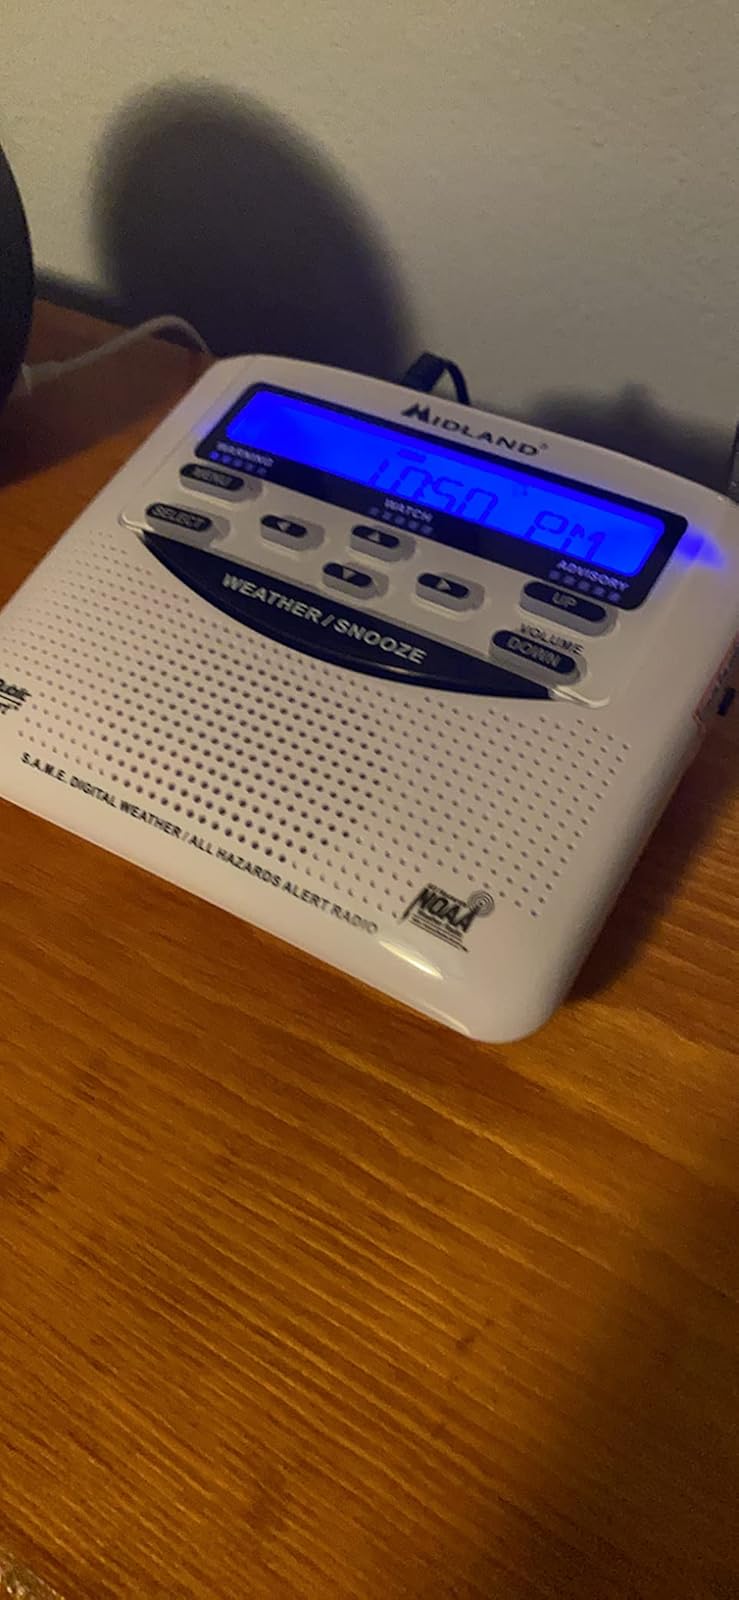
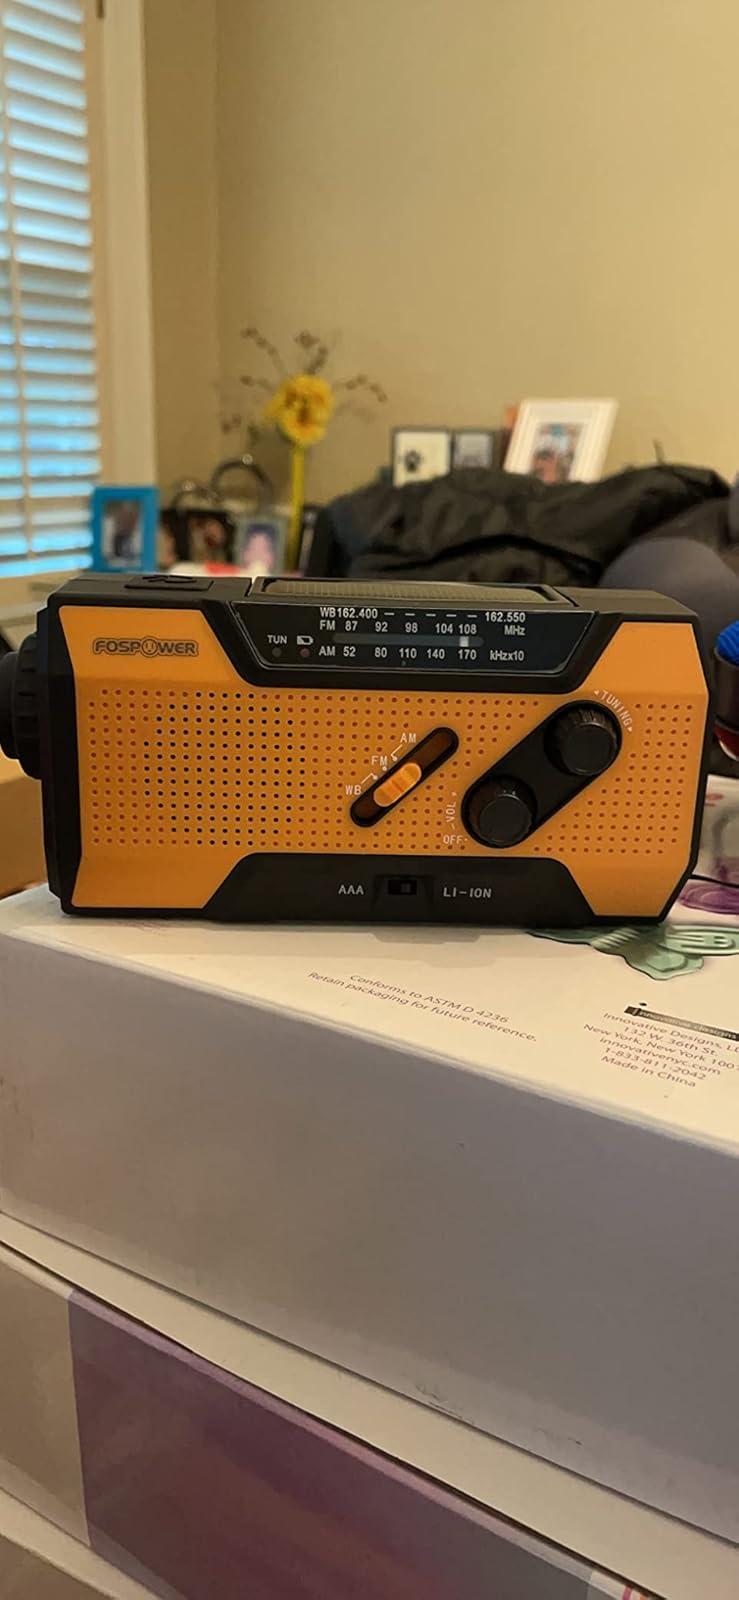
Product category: radio
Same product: no